Formula One drivers from Spain

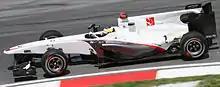
De la Rosa driving for Sauber at the 2010 Malaysian Grand Prix

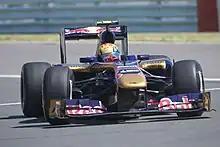
Alguersuari driving for Toro Rosso at the 2011 Canadian Grand Prix

There have been fifteen Formula One drivers from Spain, the most successful of them being Fernando Alonso who won the World Drivers' Championship twice. Alonso is the only Spanish champion and one of only two Spanish drivers to win a Grand Prix, the other being Carlos Sainz Jr. Two other Spanish drivers have achieved a podium with Pedro de la Rosa and Alfonso de Portago having taken one apiece.